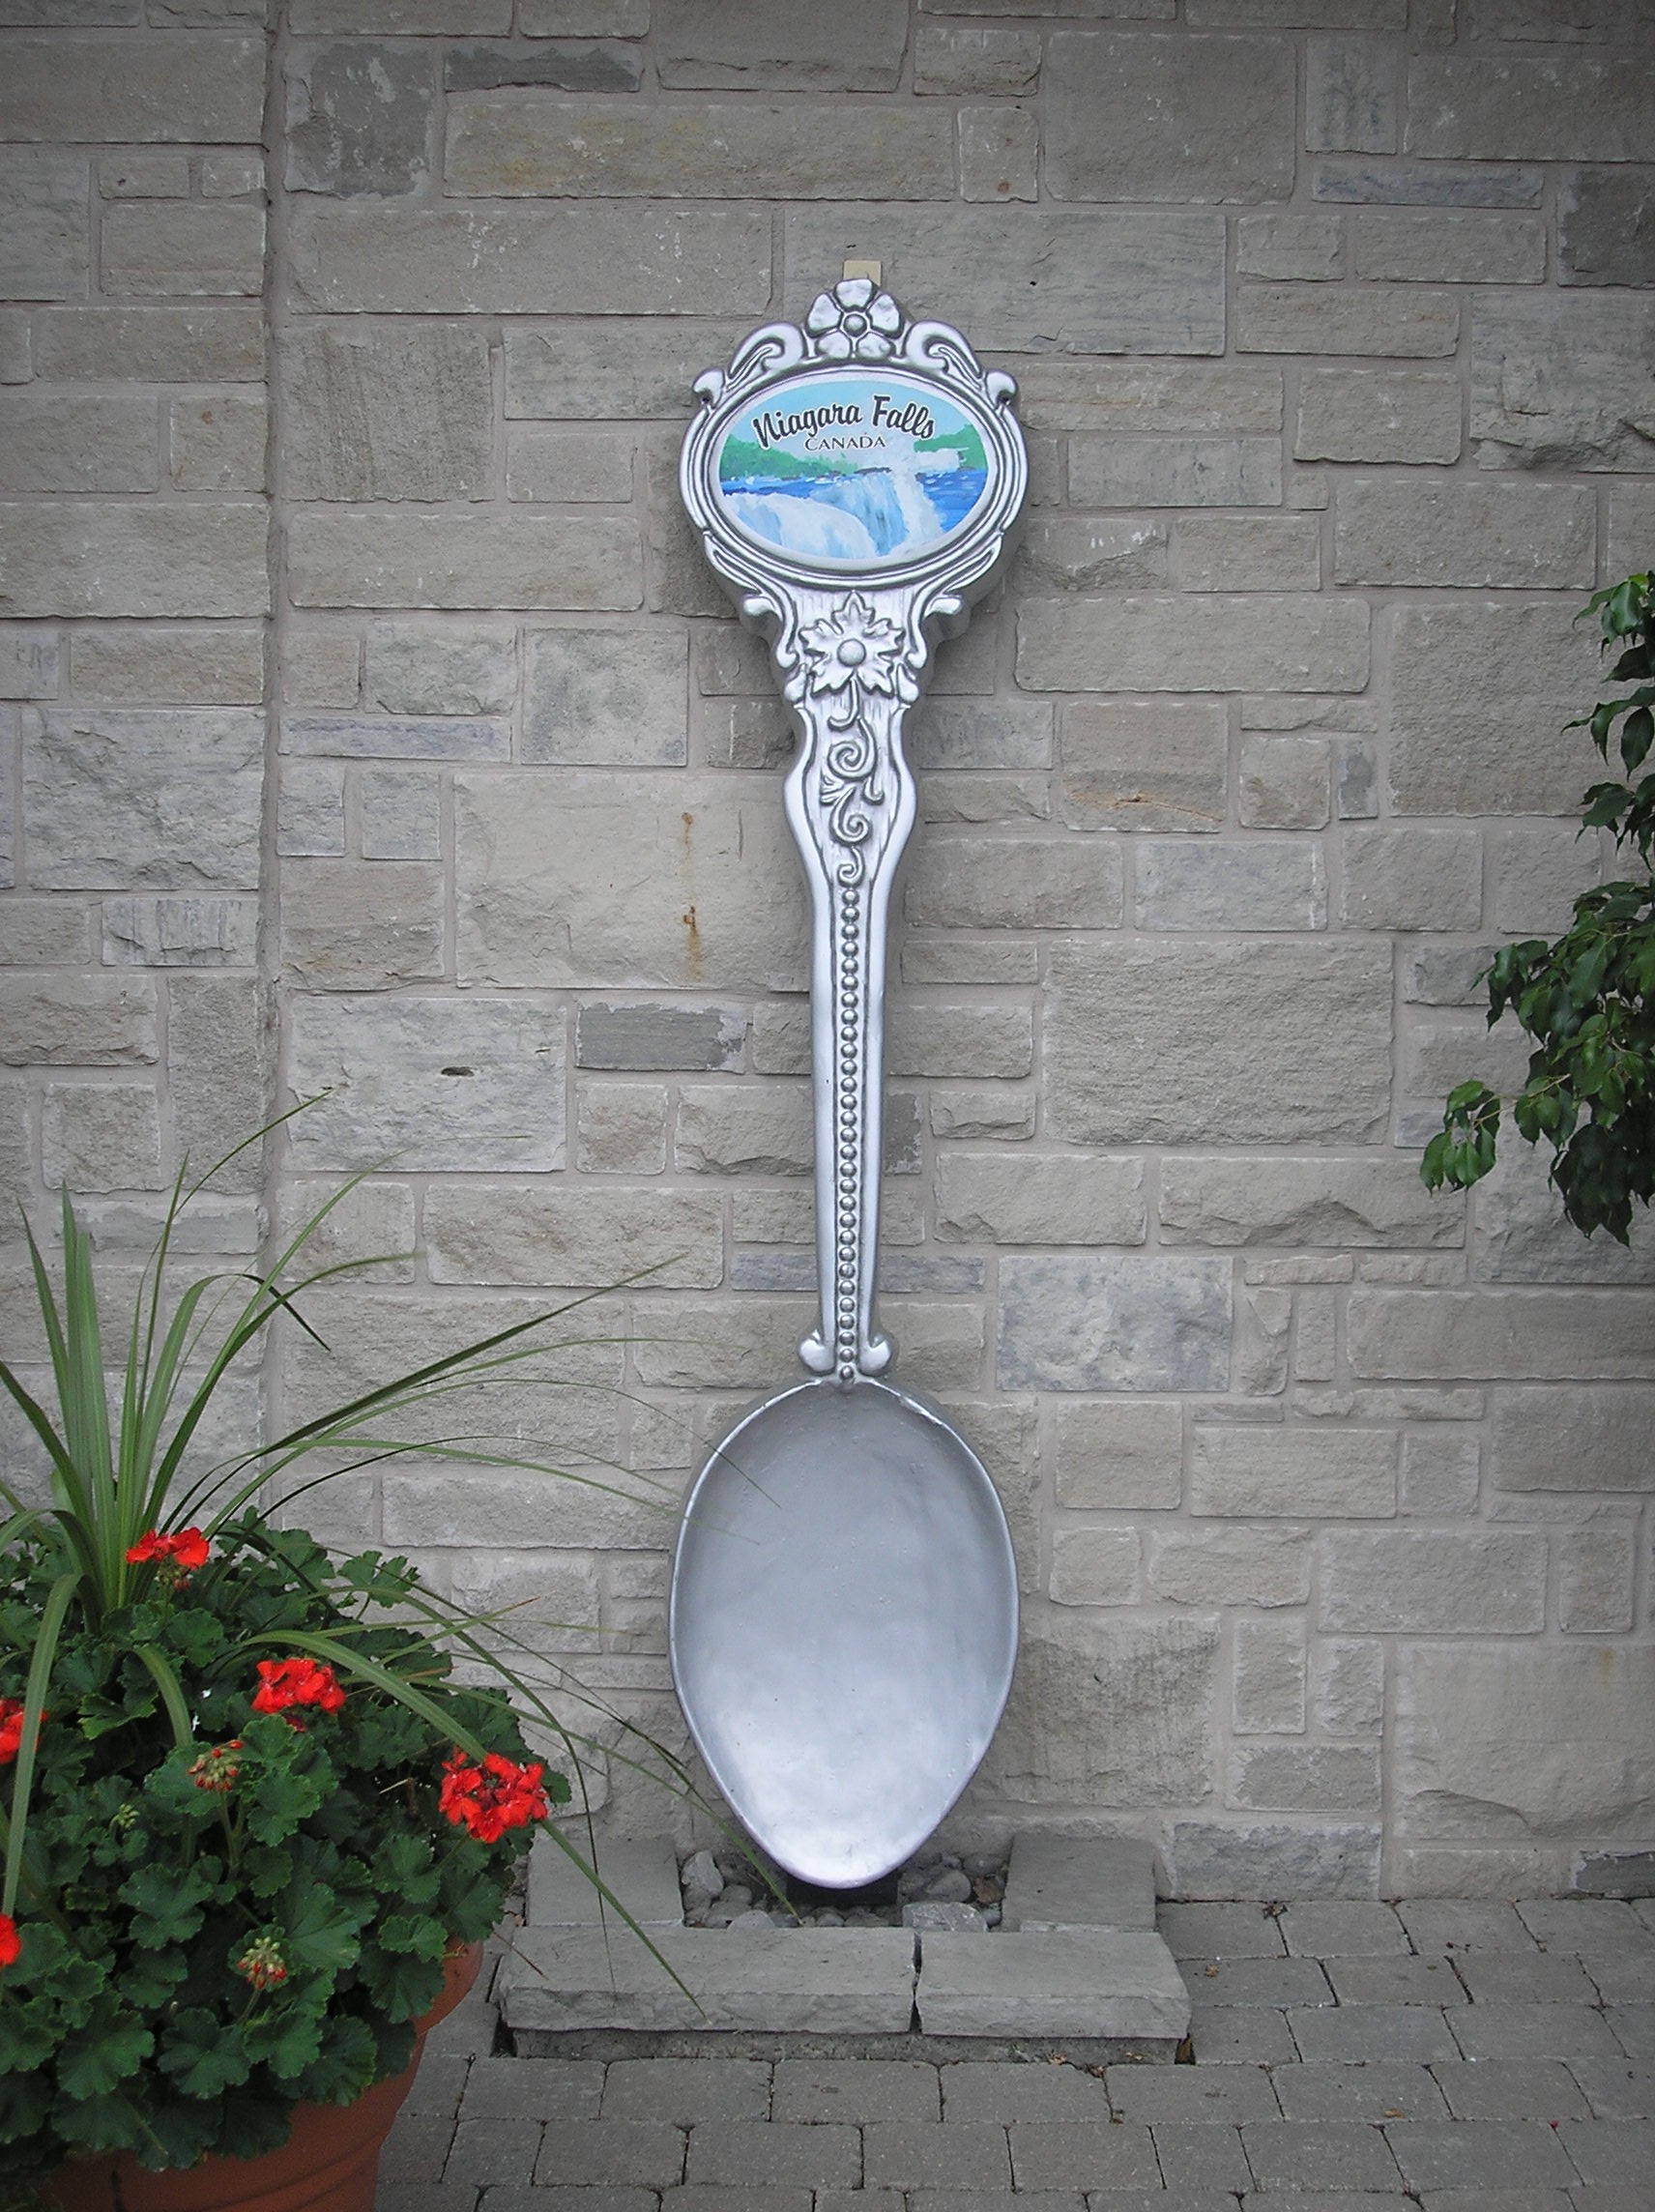
glass, tourist, landmark, spoon, giant, niagara